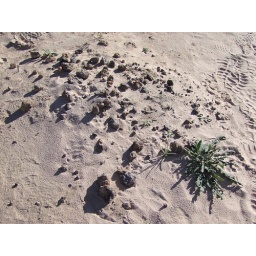
This is a place where once things like fish and eggs were cooked in a ground oven.